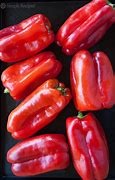
Label: capsicum